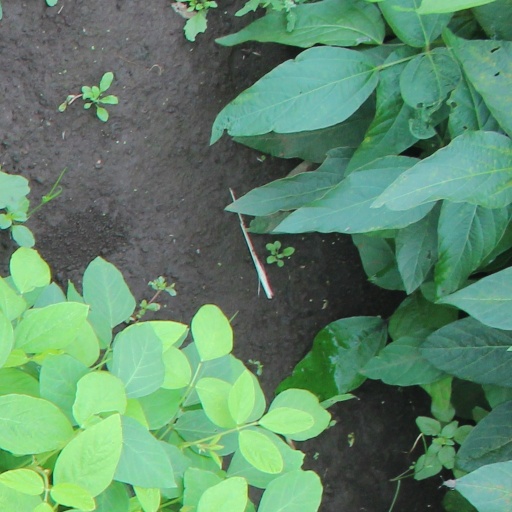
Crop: soybean